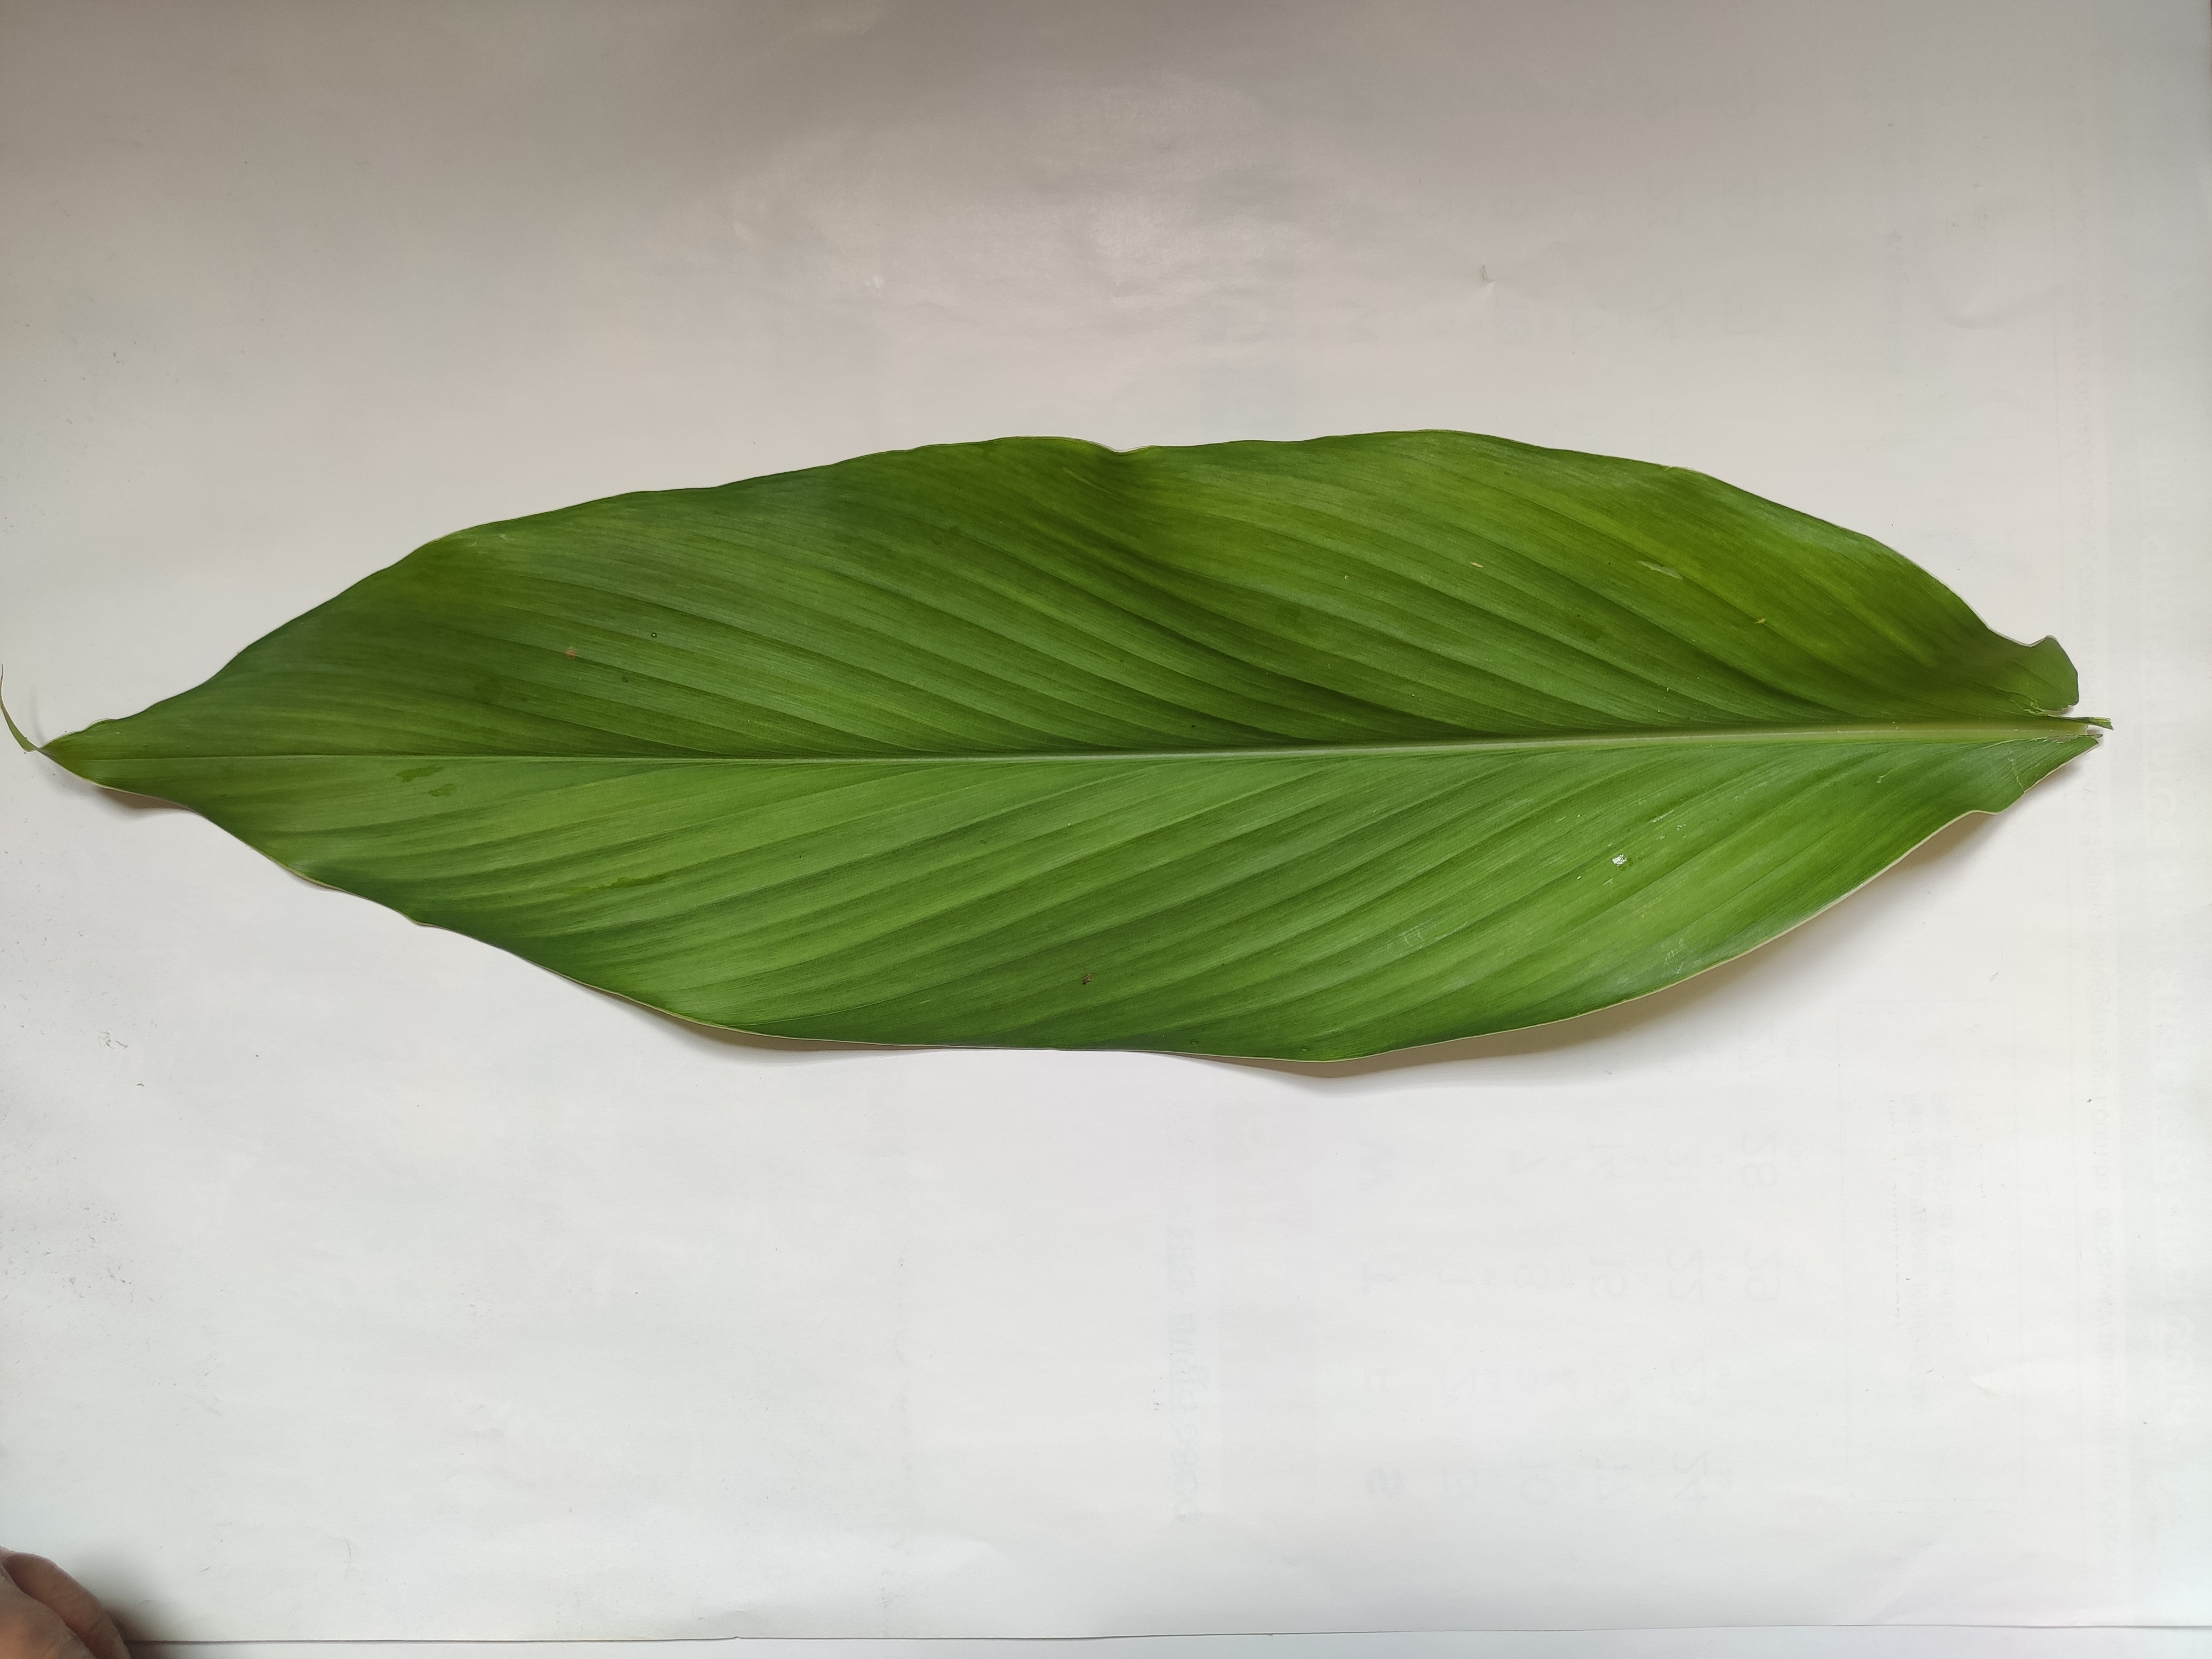
Label: Healthy_Leaf